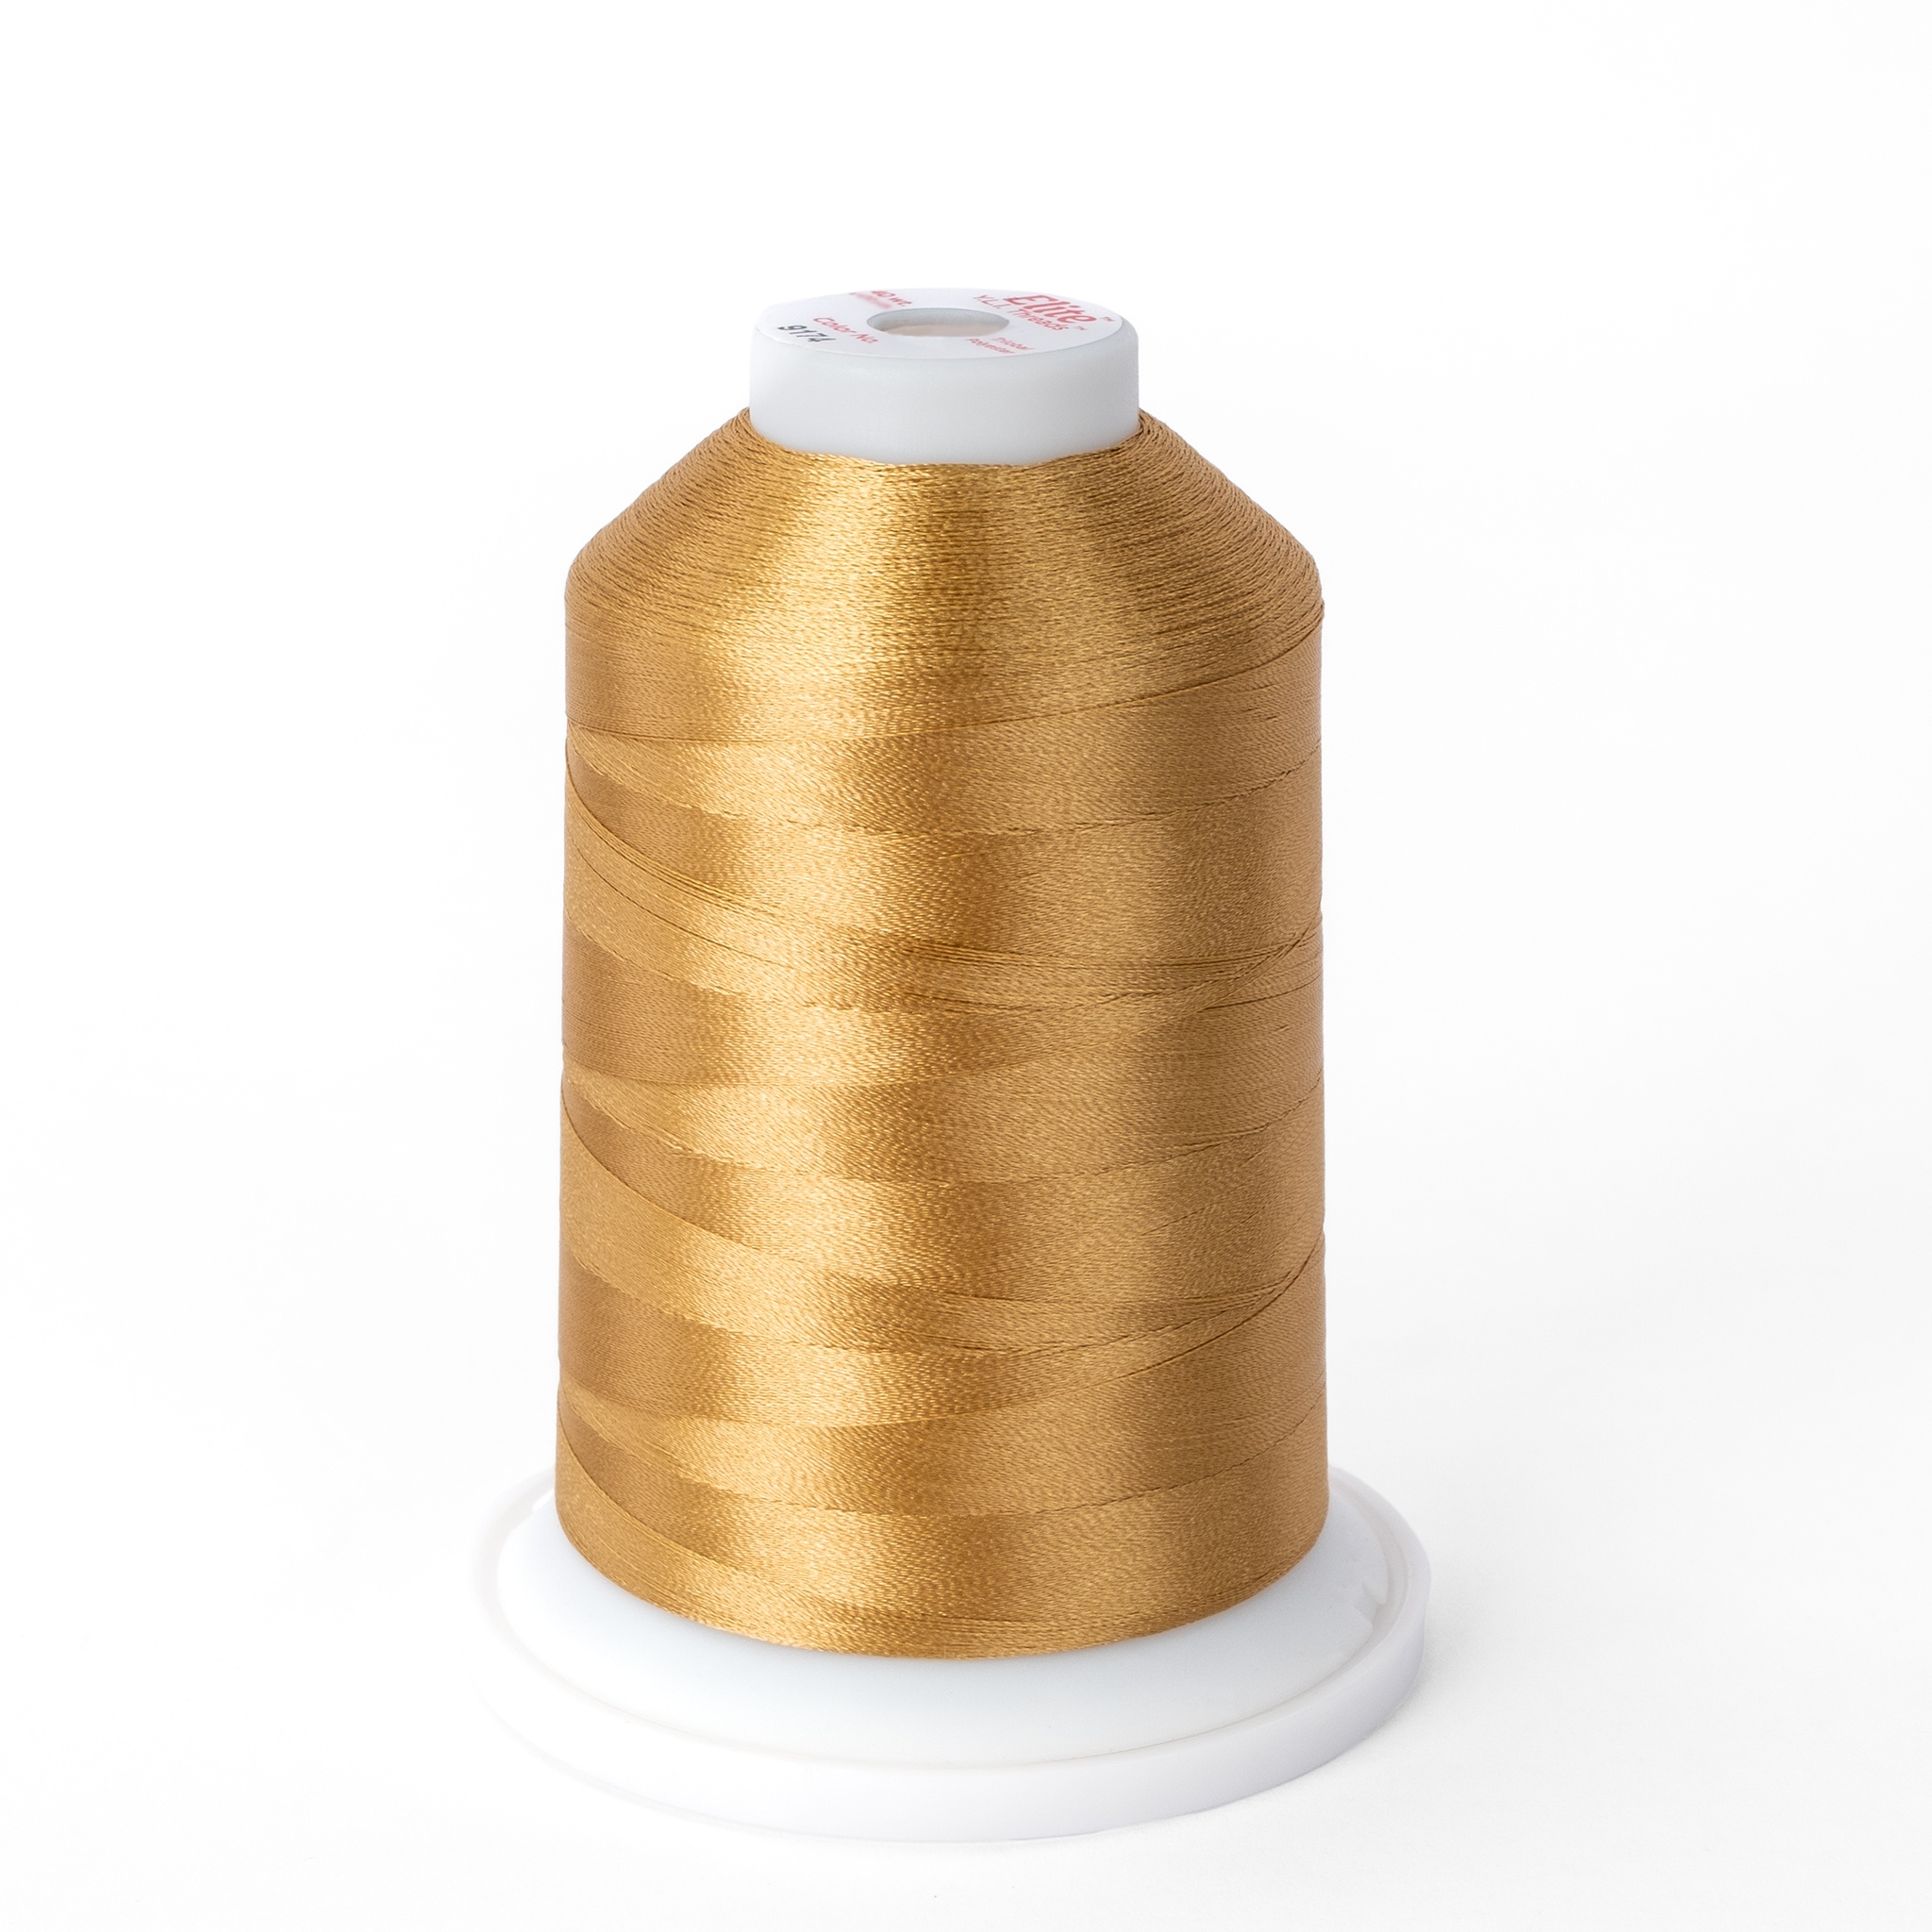
Elite - #9174 Mini Cone
Elevate your embroidery and quilting projects with Elite, our 40 wt. high-sheen high-strength trilobal polyester thread. Designed to bring a bold presence to your quilts and embroidered designs, Elite combines exceptional strength with a stunning sheen, making every stitch stand out. Elite offers endless creative possibilities thanks to its vibrant palette of 200 beautiful colors. Available in two convenient put-ups: 5,470 yd cones for ambitious projects and 1,094 yd mini cones for everyday versatility, you will have the perfect amount of thread for projects of all sizes. Made from high-tenacity (high-strength) trilobal polyester fibers, Elite achieves its signature sheen and durability through its unique three-sided fiber structure (tri = three, lobal = sides). This structure maximizes light reflection, resulting in a silk-like finish. Engineered for high-tension, high-speed stitching, Elite stitches flawlessly on multi-head embroidery machines, longarm quilting machines, and home embroidery and sewing machines. You’ll experience smooth, balanced stitches without thread breaks or tangles, no matter the pace or complexity of your work.
Brand: YLI Threads
Category: Arts & Entertainment > Hobbies & Creative Arts > Arts & Crafts > Art & Crafting Materials > Crafting Fibers > Thread & Floss > Quilting Thread